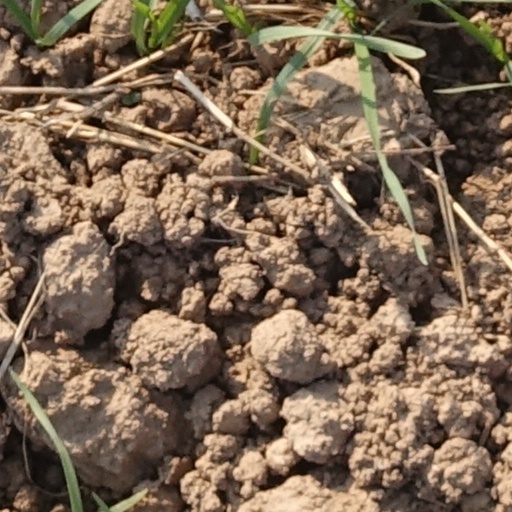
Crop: wheat